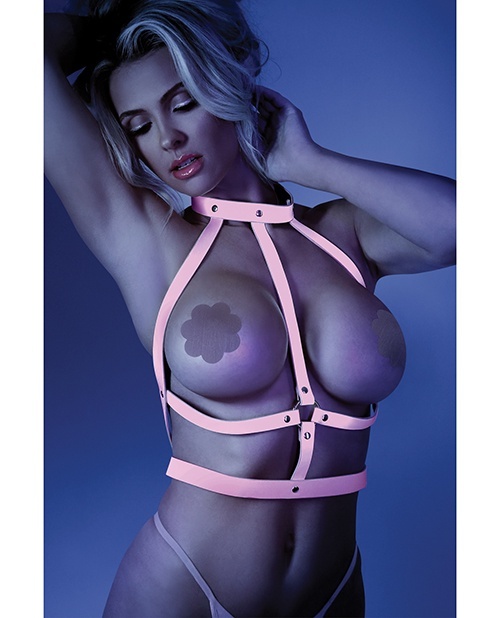
Glow Harness Top
Brand: Fantasy Lingerie
Glow in the dark harness top. Sizing information: Bust 34 inches to 44 inches. Waist 28 inches to 36 inches. Hips 36 inches to 46 inches. Please note panties and pasties not included.
Category: Apparel & Accessories > Clothing > Lingerie > Lingerie Accessories